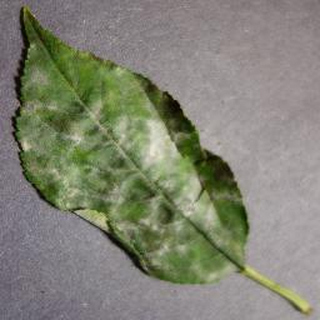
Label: cherry_powdery_mildew